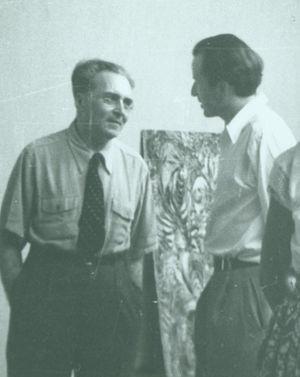
Victor Serge, de son vrai nom Viktor Lvovitch Kibaltchitch, est un révolutionnaire libertaire puis marxiste, et écrivain francophone, né en Belgique de parents russes émigrés politiques.